Pragya

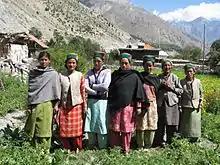
A women's self-help group in the Himalayas

Pragya's work engages with the specific needs and challenges faced by people in remote and ecologically sensitive areas. The goals of these projects are to build the skills of people within the local communities. The projects also provide them with security and access to facilities for health and education. It also helps these communities find ways to make use of the natural resources available to them, helping to preserve the balance between local communities and their natural environment.